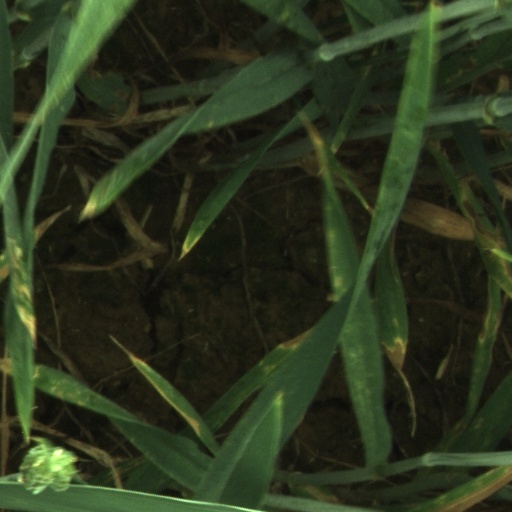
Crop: wheat